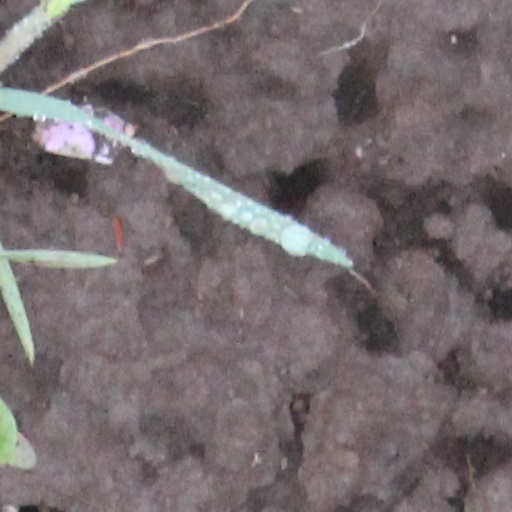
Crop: wheat